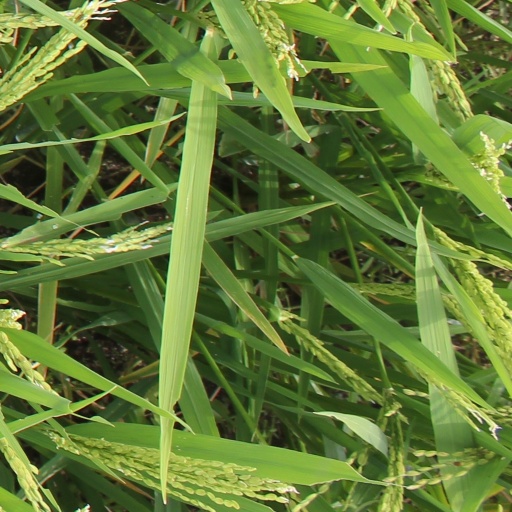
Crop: rice